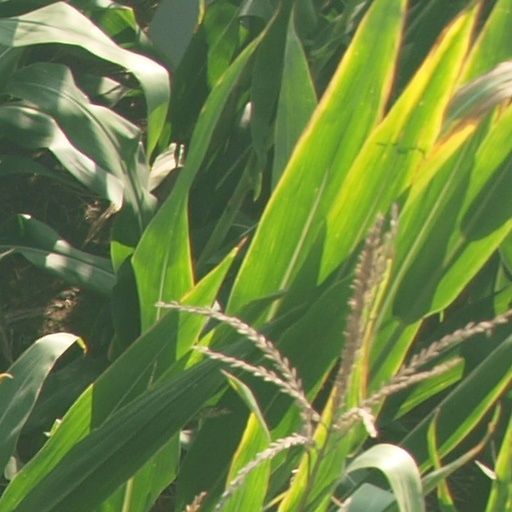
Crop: maize; corn